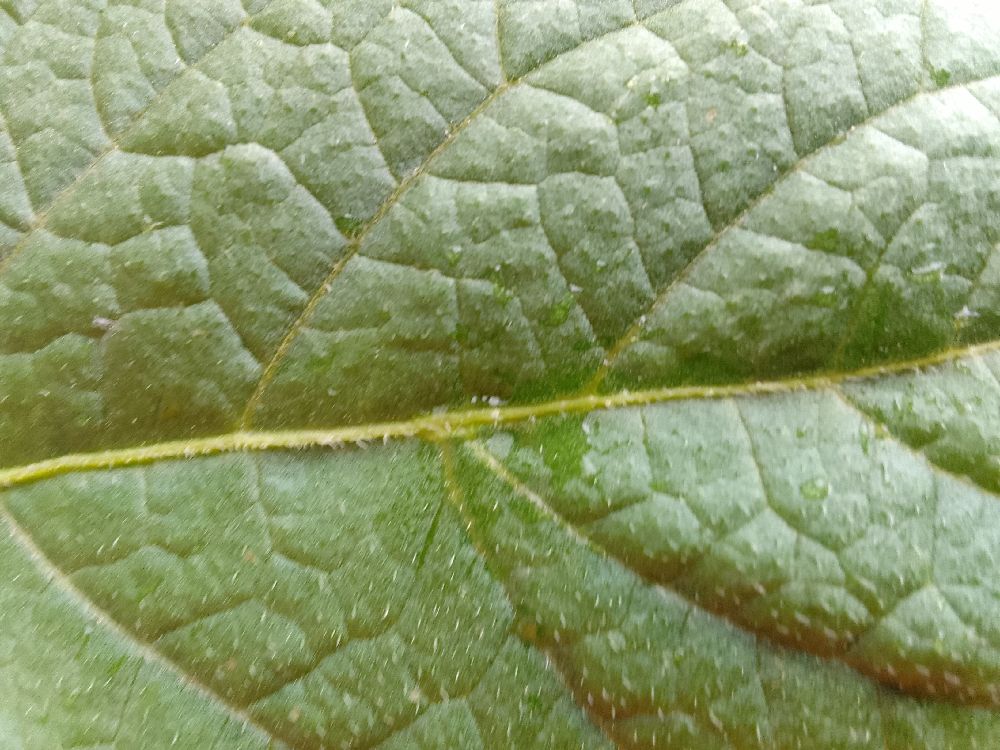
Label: Healthy